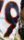
Number: 9